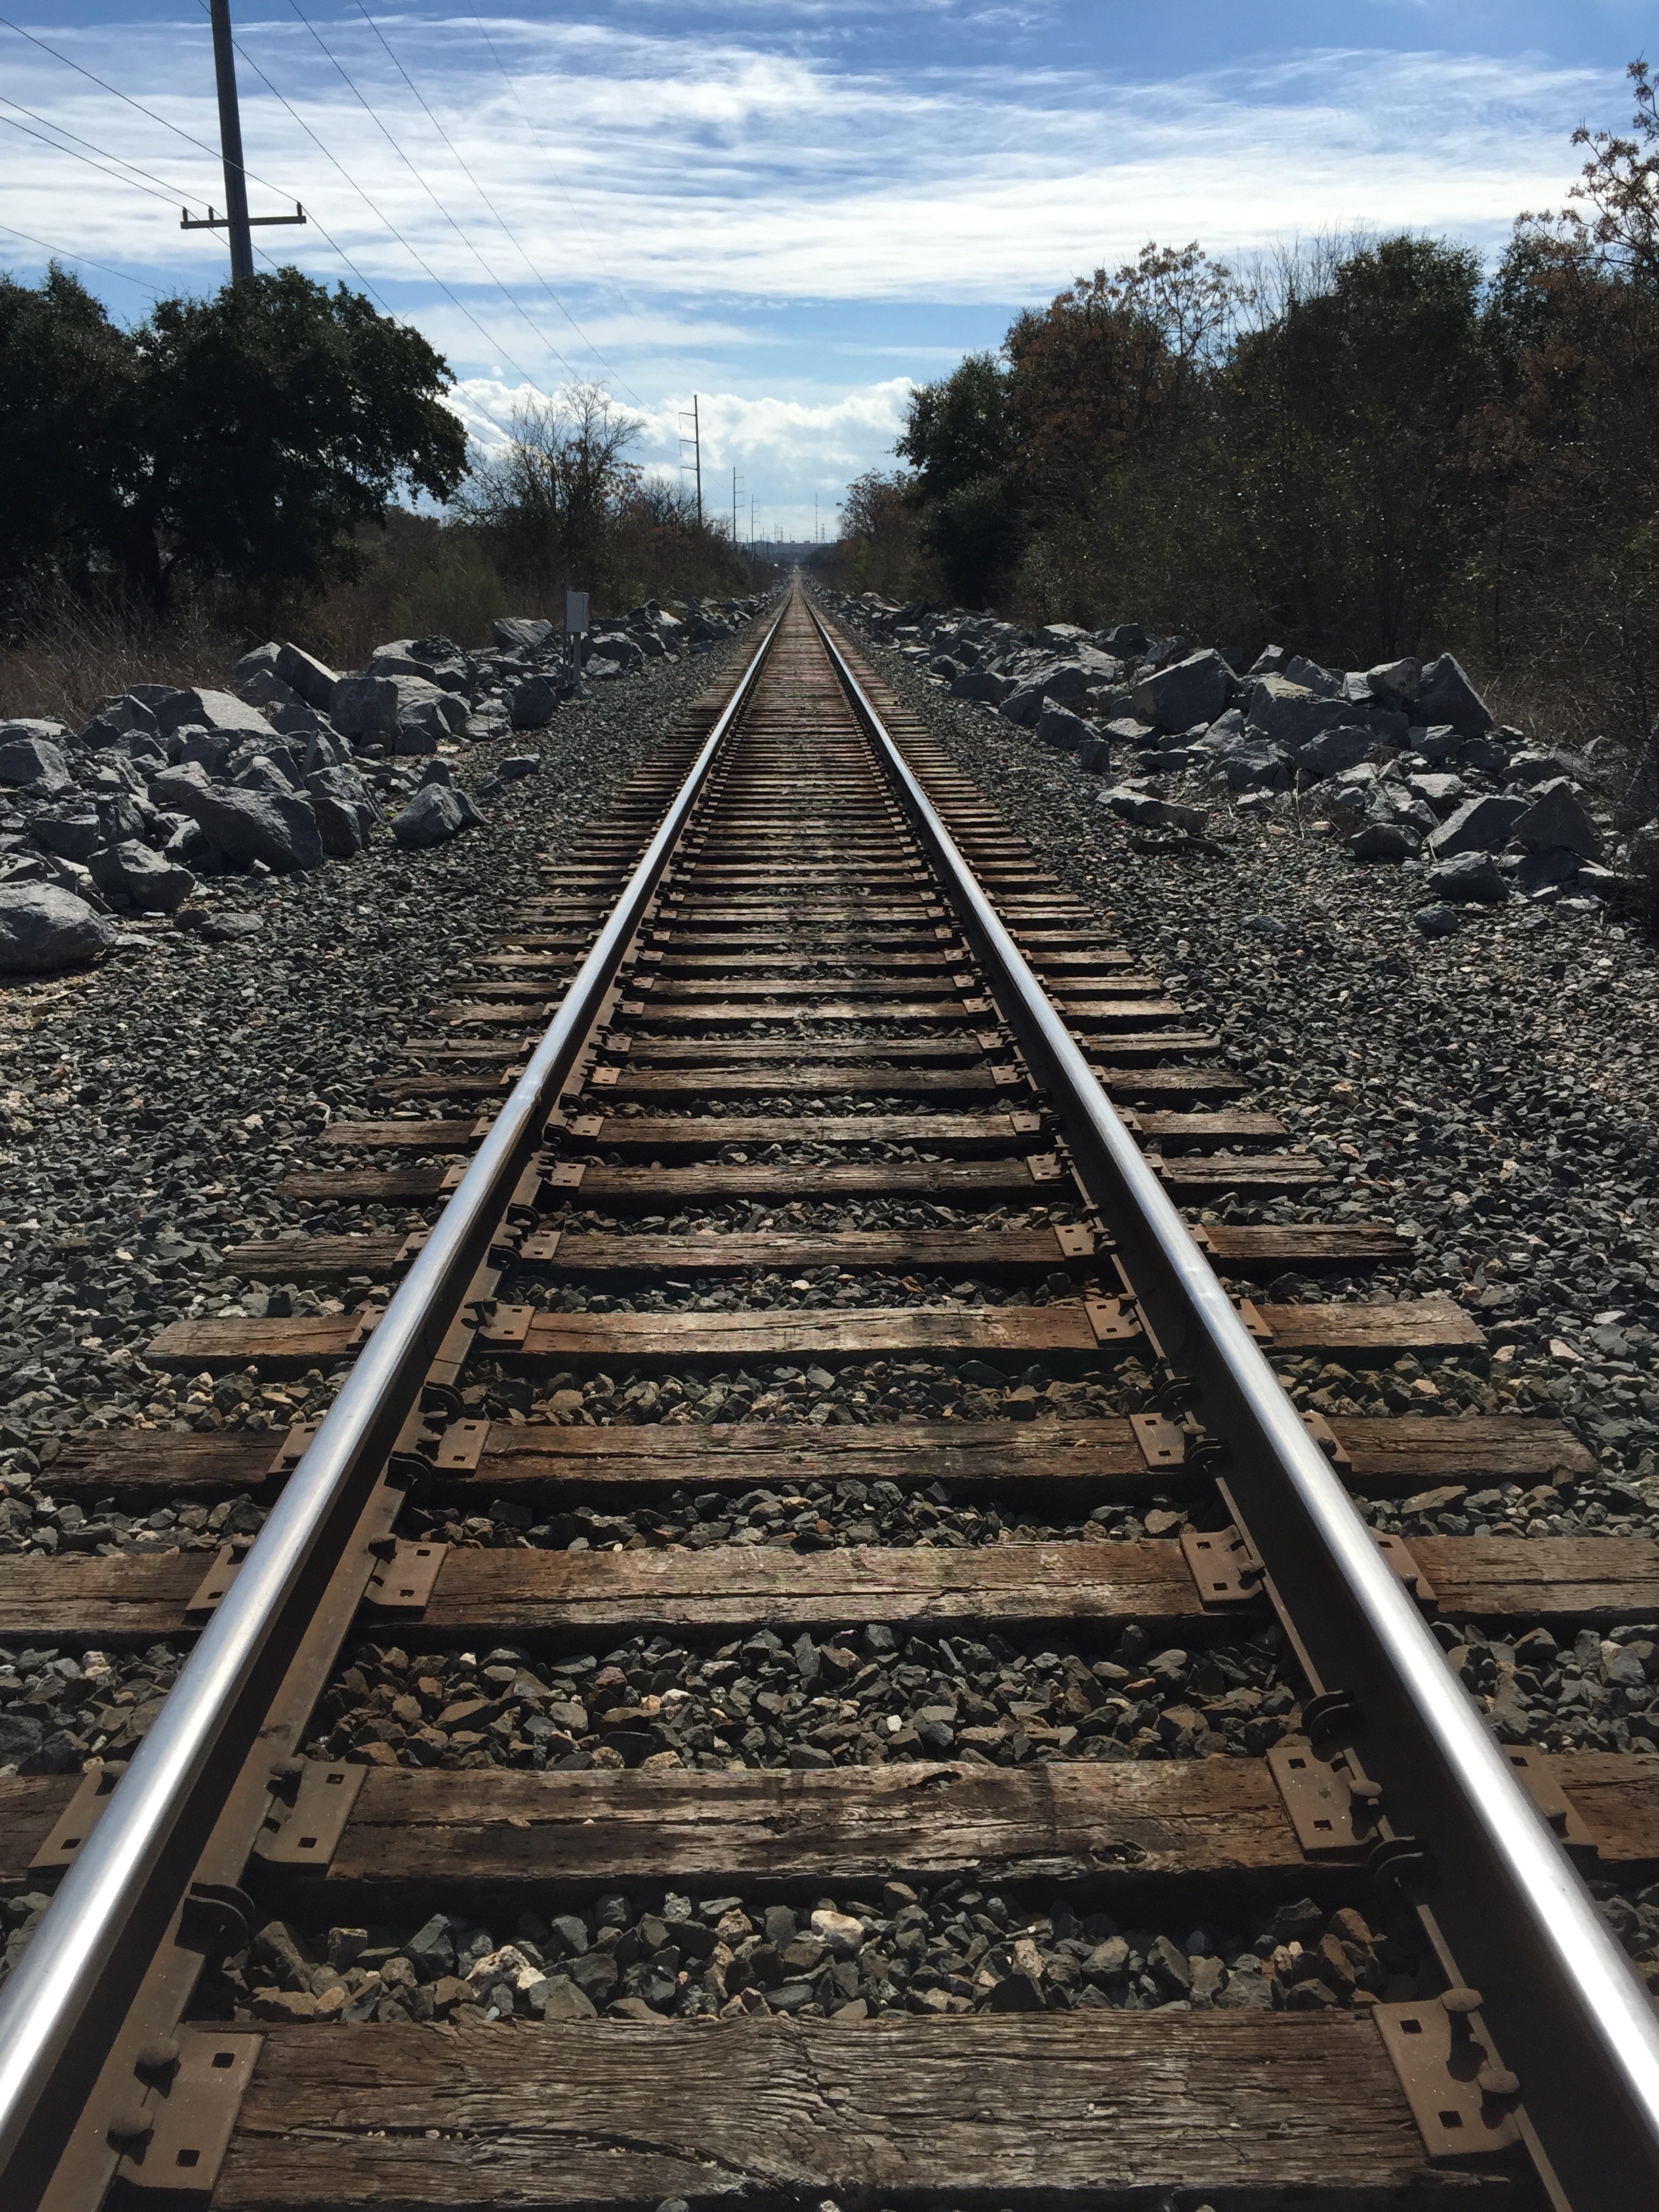
landscape, track, railway, railroad, road, perspective, rail, train, steel, transit, transportation, transport, direction, vehicle, industry, lane, tracks, train tracks, rail transport, rail road, rolling stock, nonbuilding structure